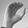
ASL letter: C